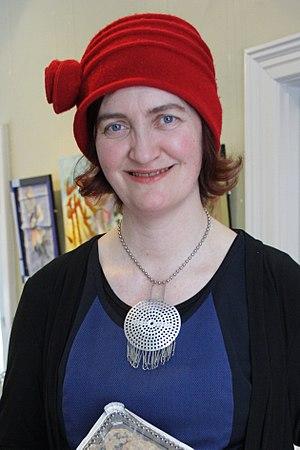
Emma Donoghue, née le 24 octobre 1969 à Dublin, est une historienne, romancière et dramaturge irlandaise qui vit actuellement au Canada.